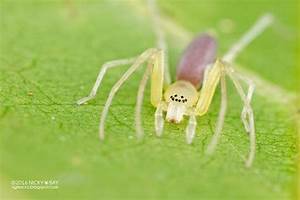
Label: ragno